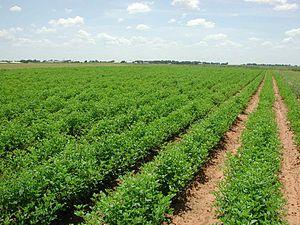
Le district de Dera Ghazi Khan est une subdivision administrative du sud de la province du Pendjab au Pakistan. Constitué autour de sa capitale, Dera Ghazi Khan, le district est entouré par les districts de Dera Ismail Khan et le Waziristan du Sud de la province de Khyber Pakhtunkhwa et des régions tribales au nord, les districts de Layyah, de Muzaffargarh et de Rajanpur à l'est, le district de Kashmore dans la province du Sind au sud, et enfin la province du Baloutchistan à l'ouest.